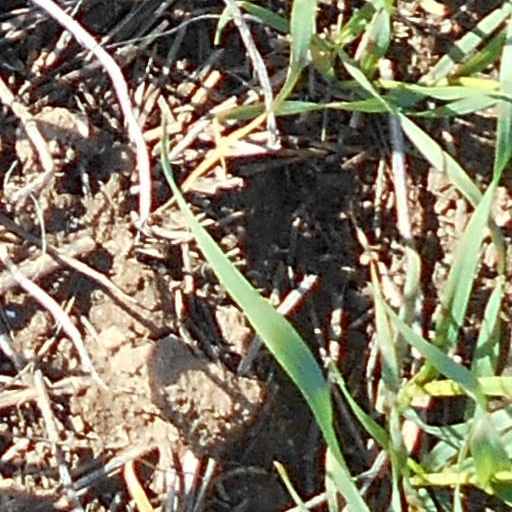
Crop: wheat